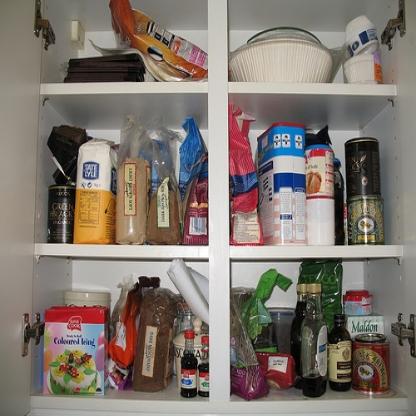
Scene: Indoor